Olympic-class ocean liner

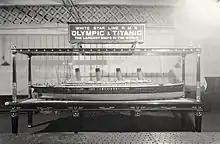
The original builder's model of "Olympic" and "Titanic" created by Harland & Wolff, photographed in 1910. It is currently on display in the Merseyside Maritime Museum

All three of the "Olympic"-class ships held nine decks, seven of which were for passengers. From top to bottom, the decks were: